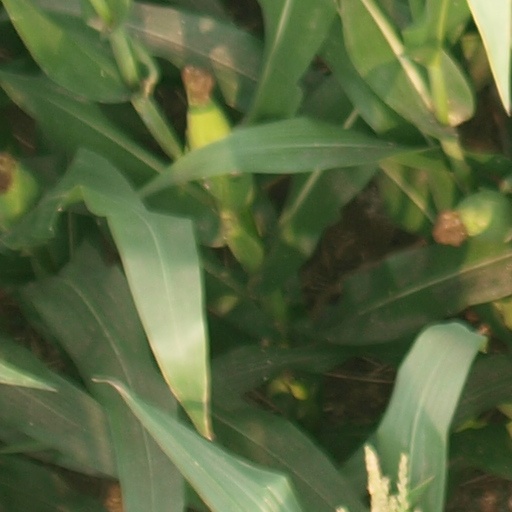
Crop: maize; corn